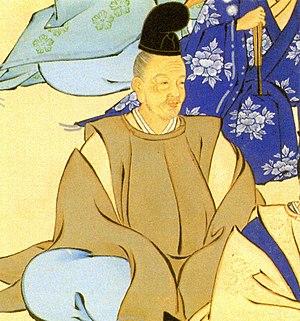
Tsugaru Nobuhisa est le 5ᵉ daimyō du domaine de Hirosaki au nord de la province de Mutsu dans le Honshū au Japon. Son titre de courtoisie est Tosa-no-kami.